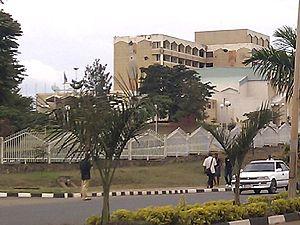
Bâtiment du Parlement du Rwanda
Le parlement rwandais est composé d'une Chambre des députés de 80 membres et d'un Sénat.
La Chambre des députés du Rwanda est la chambre basse du Parlement bicaméral du Ruanda. Son siège se trouve à Kigali, la capitale du pays.